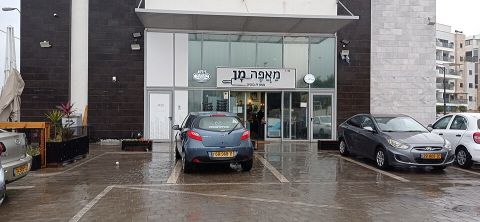
Road surface condition: wet